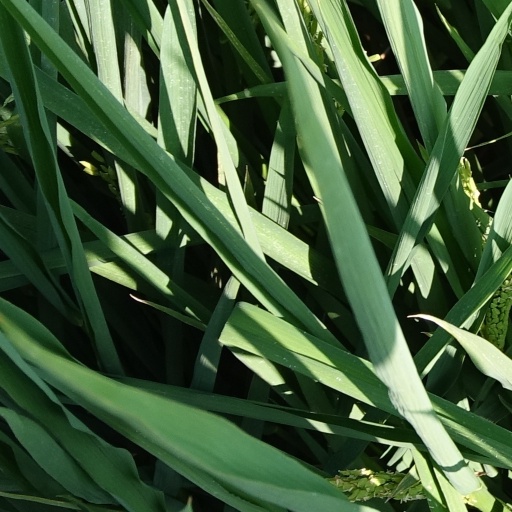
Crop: rice